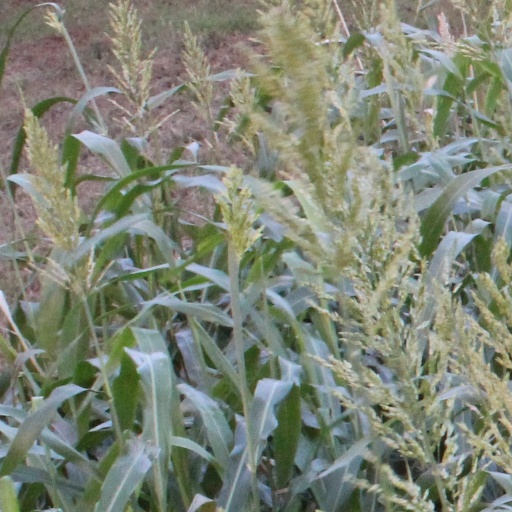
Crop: sorghum